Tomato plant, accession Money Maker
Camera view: bottom (45 deg); turntable rotation: 90 degrees
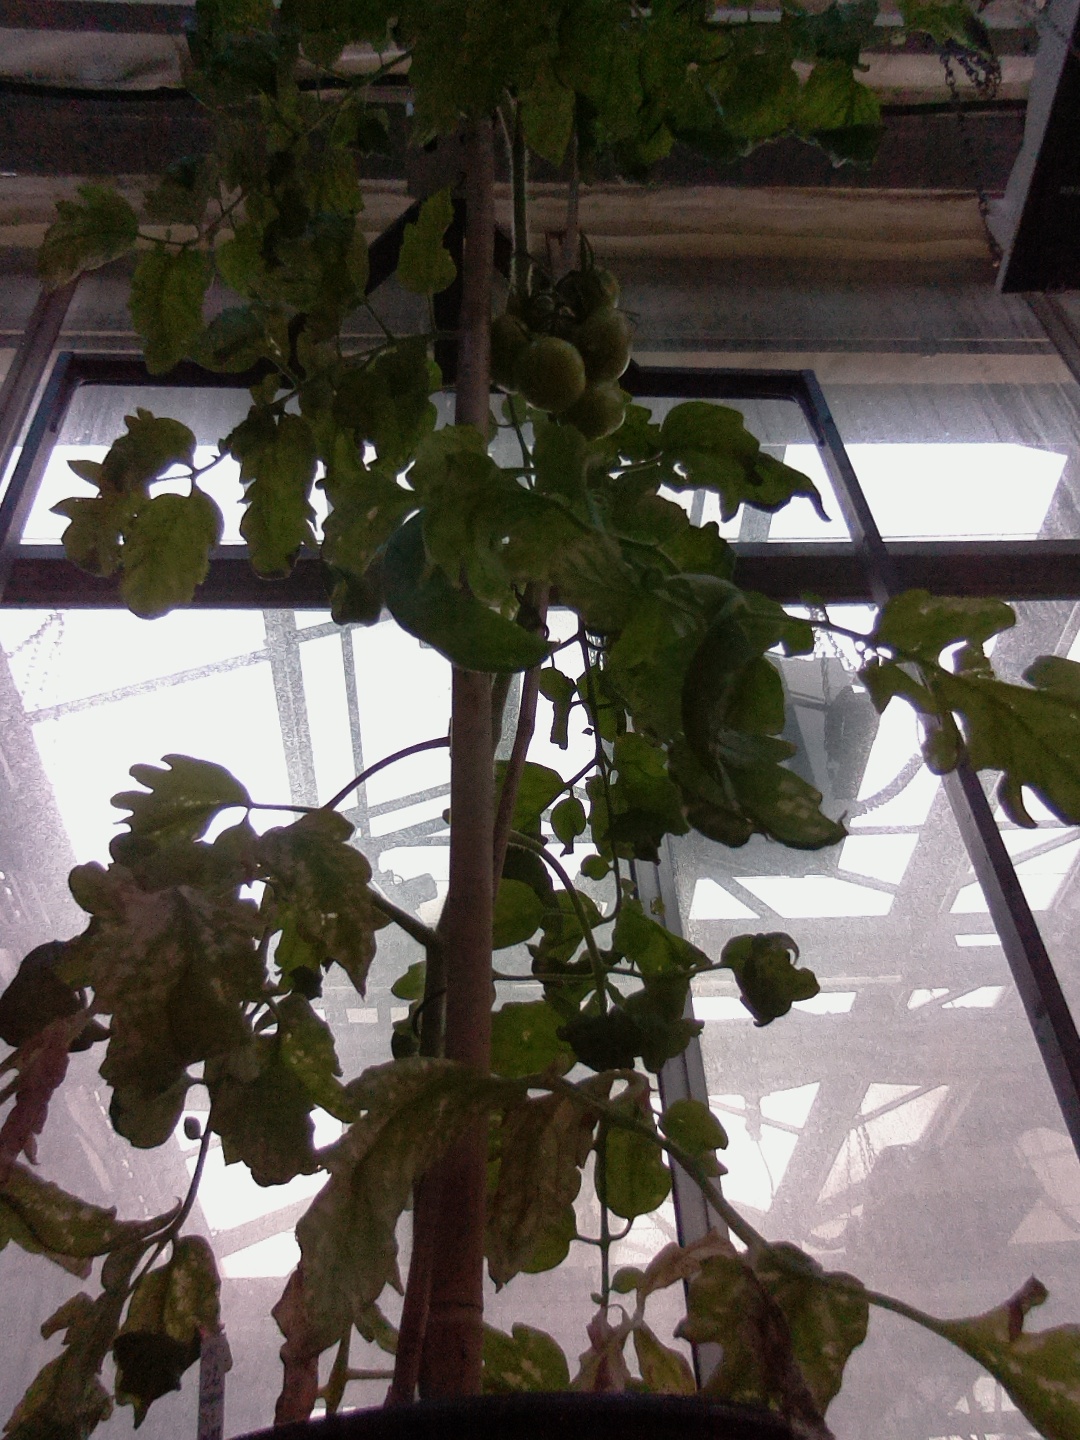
BBCH growth stage 75: 50%-60% of final fruit size